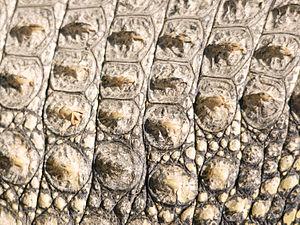
Crocodilia, est un ordre de reptiles aquatiques ovipares et carnivores qui vivent dans les zones tropicales et subtropicales de la planète. Ils sont apparus sous leur forme actuelle il y a au moins 167,7 millions d'années, c'est-à-dire vers le milieu du Jurassique. Les conceptions modernes situent l'origine des crocodiliens parmi un sous-groupe d'archosauriens terrestres du Trias ancien, il y a environ 240 Ma. De ce fait, ils sont considérés aujourd'hui comme les plus proches parents des oiseaux, lesquels descendent des dinosaures, autres archosauriens. L'ordre des Crocodilia regroupe tous les crocodiliens actuels, placés en deux ou trois familles : les Crocodylidae, les Alligatoridae et pour certaines classifications les Gavialidae. La systématique de ce groupe est très discutée depuis les années 2000. Bien que le terme « crocodiles » soit parfois utilisé pour l'ensemble de ces animaux, il est moins ambigu d'utiliser le terme « crocodiliens ».